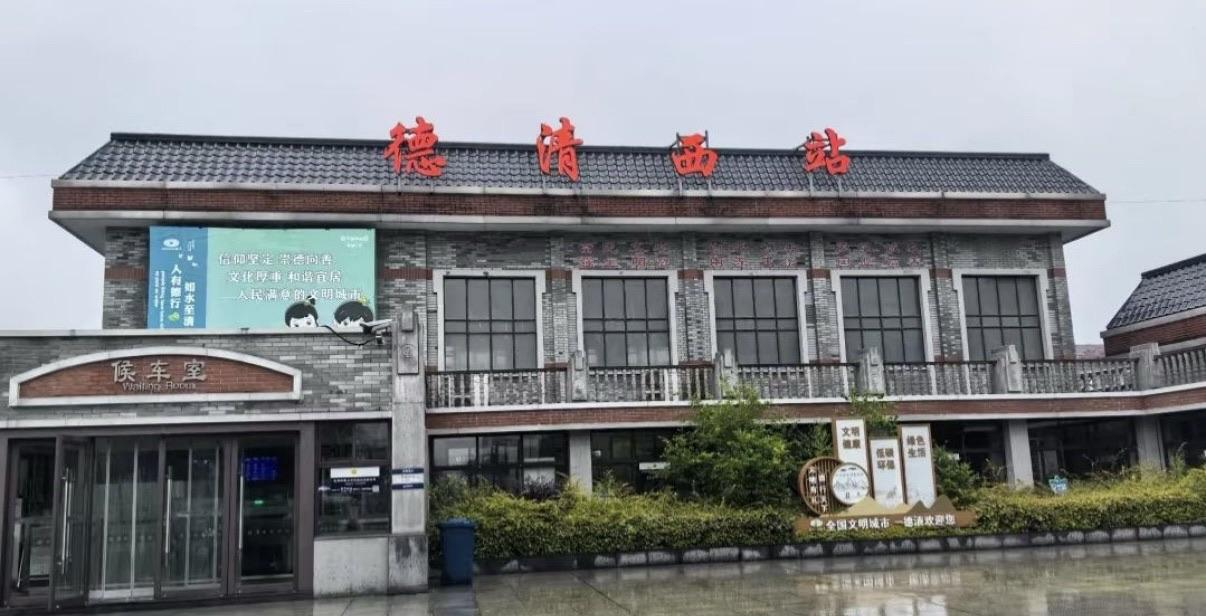
地标名称：德清西站
所在城市：湖州市·德清县